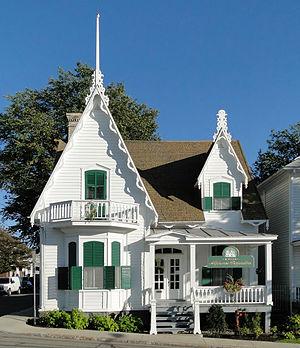
Maison Alphonse Desjardins (1883), lieu de la première caisse populaire en Amérique du Nord, classée monument historique en 1983, Lévis, province de Québec, Canada
Le Mouvement des Caisses Desjardins est un système de caisses populaires fondé le 6 décembre 1900 par Alphonse Desjardins à Lévis, où est aujourd'hui établi son siège social. Considérée par la revue spécialisée The Banker comme l'une des plus importantes institutions financières au monde, le Mouvement des Caisses Desjardins figure également parmi les 100 meilleurs employeurs du Canada.
La maison Alphonse-Desjardins est une résidence de style néogothique située à Lévis au Québec. Construite entre 1882 et 1884 pour Alphonse Desjardins, qui l'habita jusqu'à son décès en 1920, cette maison a pour la particularité d'avoir abrité la première caisse populaire au Québec. Elle a été classée en 1983 comme immeuble patrimonial par le ministère des Affaires culturelles.
Dorimène Desjardins, née Marie-Clara Dorimène Roy est, avec son mari Alphonse Desjardins, la cofondatrice des Caisses Desjardins.
Cette liste recense les biens du patrimoine immobilier de la Chaudière-Appalaches inscrits au répertoire du patrimoine culturel du Québec. Cette liste est divisées par municipalité régionale de comté géographique.
Lévis est une ville située dans la région de la Chaudière-Appalaches, au Québec. Chef-lieu de la région et septième ville la plus peuplée de la province, Lévis est située sur la rive sud du fleuve Saint-Laurent, face à Québec, entre Beaumont et Saint-Antoine-de-Tilly. Sa population était de 143 414 habitants en 2016, sa superficie de 444 km² se répartie comme ce qui suit : 10 % de terres urbanisées, 48 % de terres cultivées, 36 % sous couvert forestier alors que les milieux humides comptent pour 6 % du territoire. Lévis est aussi le nom d'un des dix secteurs de la ville de Lévis dans l'arrondissement Desjardins qui comprend le Vieux-Lévis.
Alphonse Desjardins, né à Lévis le 5 novembre 1854, décédé dans la même ville le 31 octobre 1920, militaire, journaliste, éditeur, fonctionnaire sténographe et fondateur du mouvement coopératif des caisses populaires qui porte son nom.